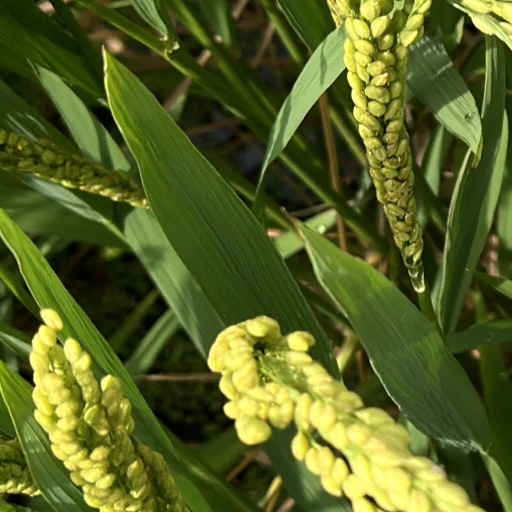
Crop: rice